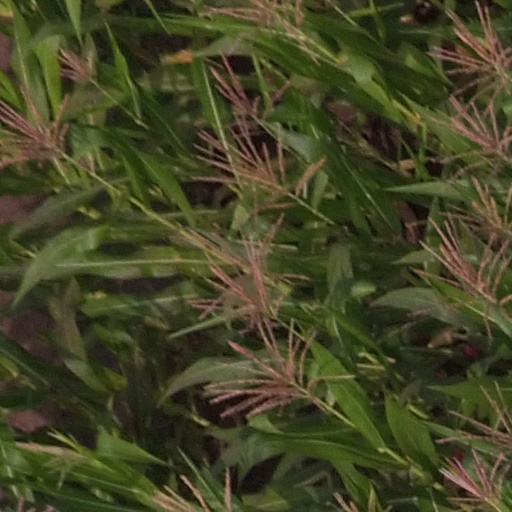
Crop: maize; corn